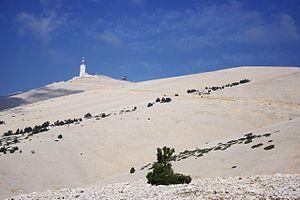
La 20ᵉ étape du Tour de France 2009 s'est déroulée le 25 juillet. Le parcours de 167 kilomètres reliait Montélimar au sommet du Mont Ventoux. Il s'agit de la réapparition du Ventoux, absent depuis le Tour de France 2002. La victoire est revenue à Juan Manuel Gárate.